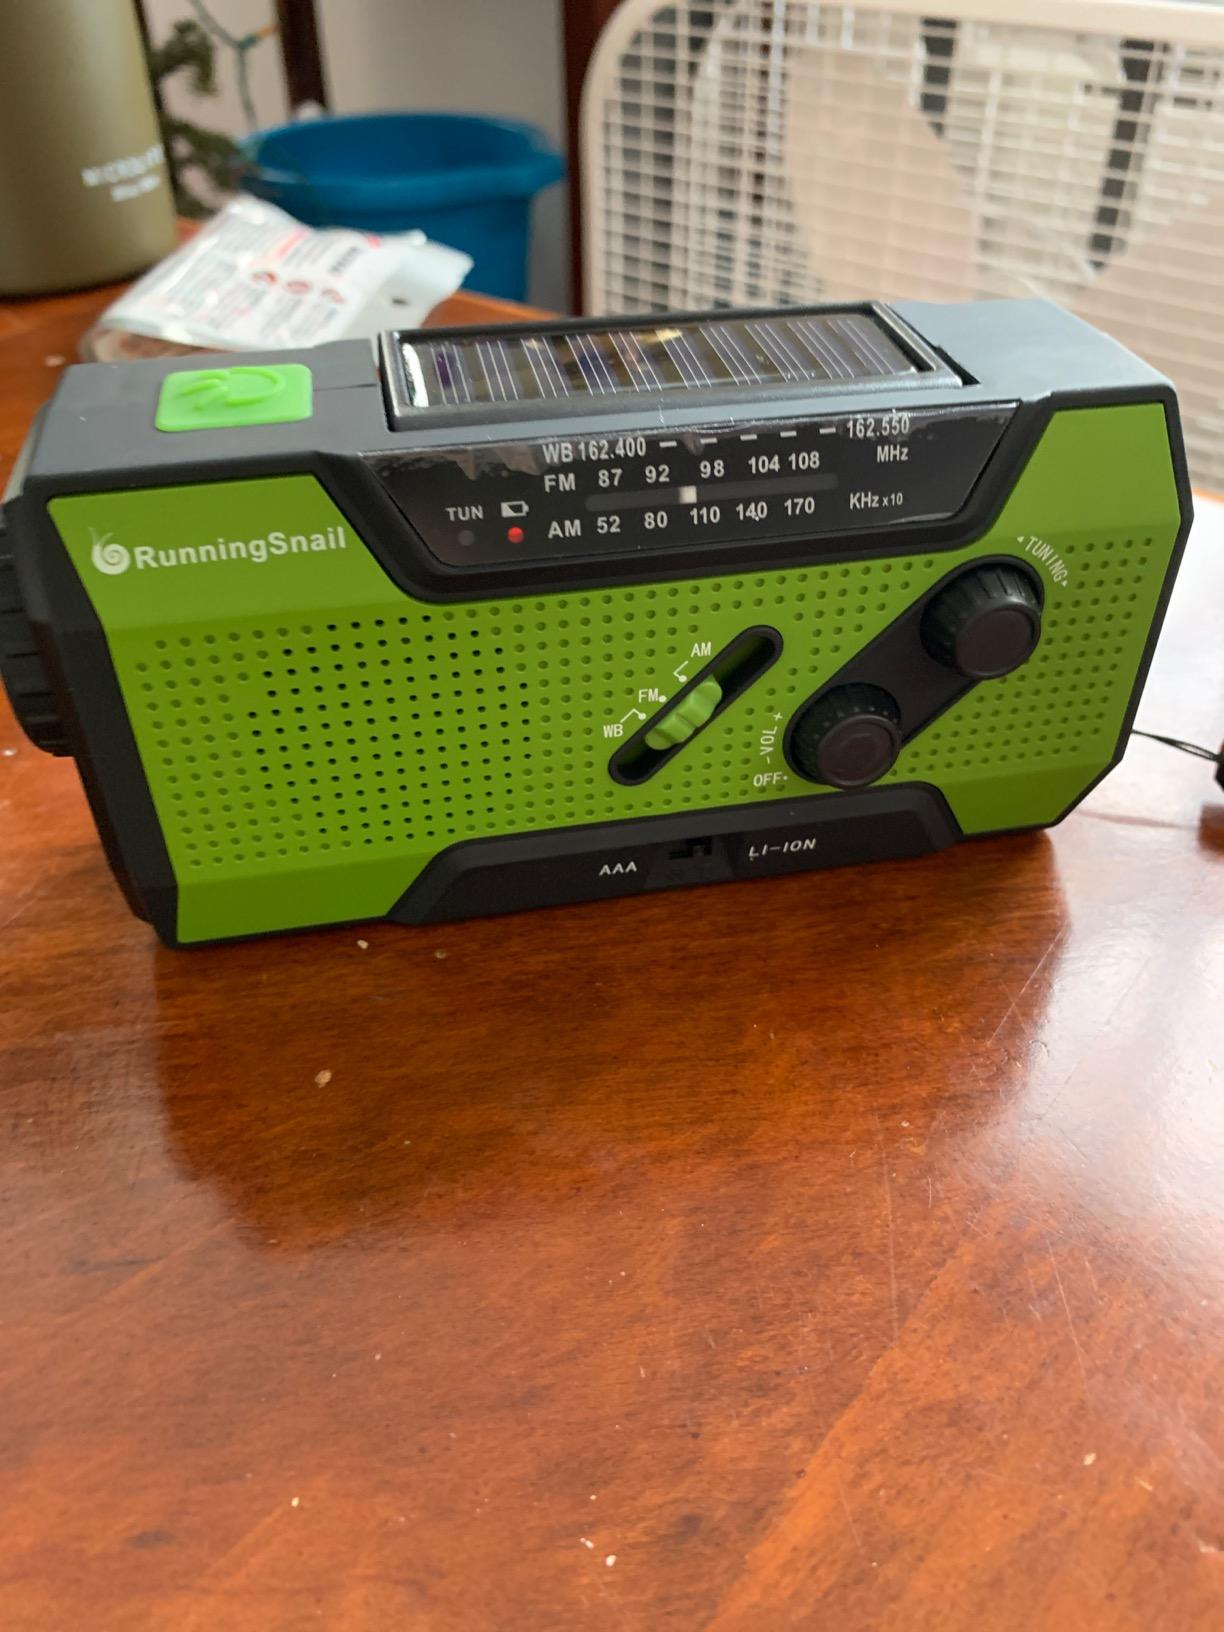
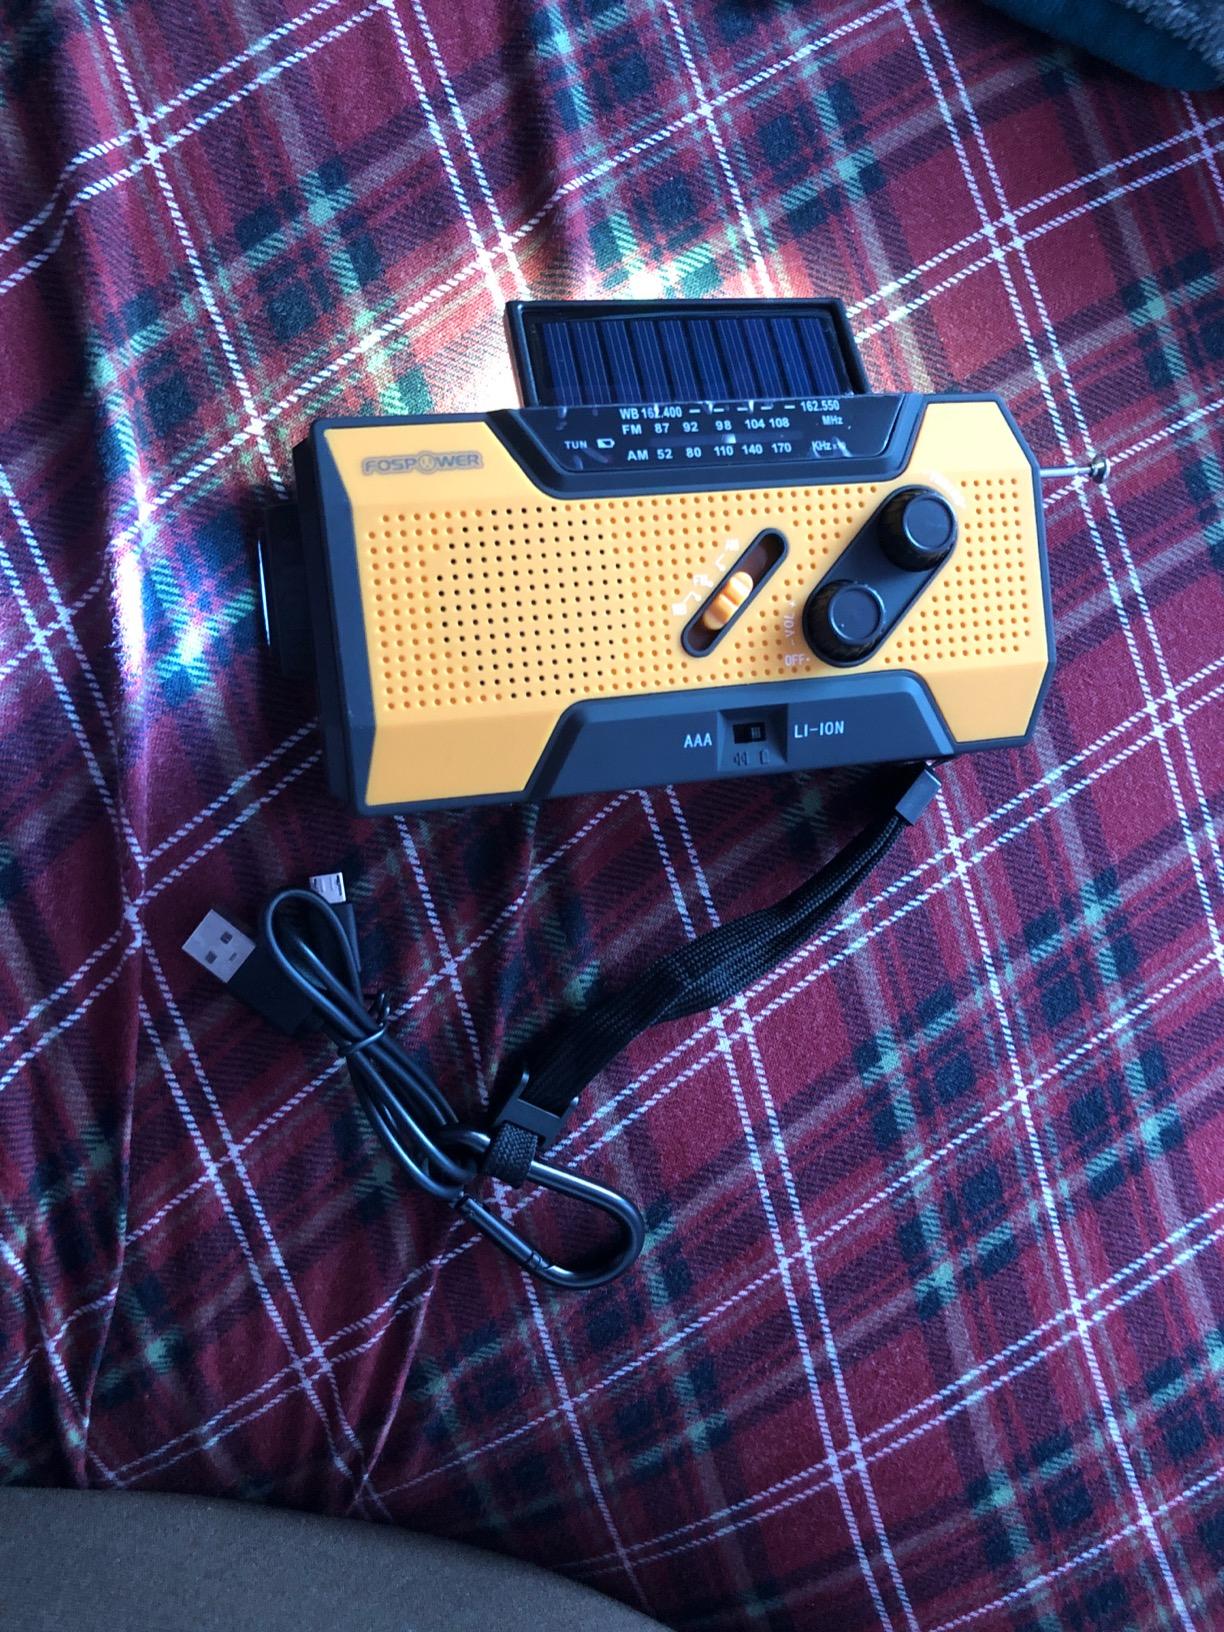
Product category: radio
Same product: no